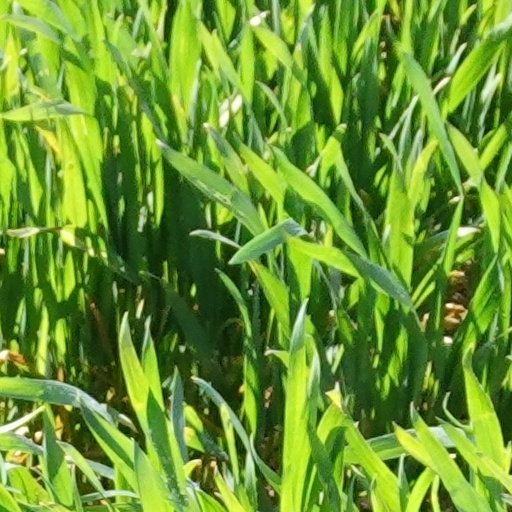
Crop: wheat